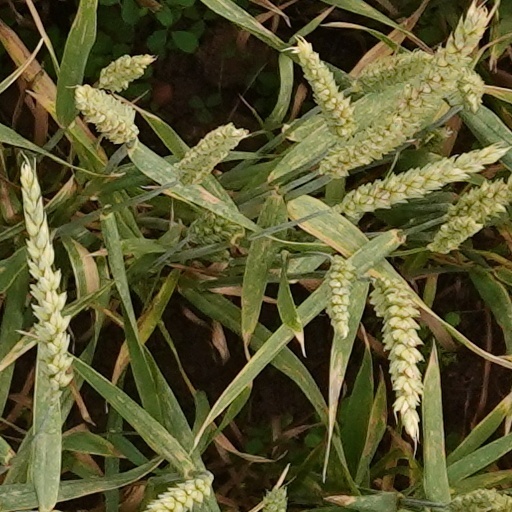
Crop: wheat